David Heinrich Müller

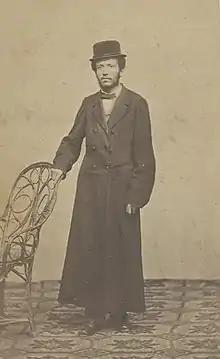
David Heinrich Müller

David Heinrich Müller (born 6 July 1846 in Buczacz, Galicia; died 21 December 1912 in Vienna, Austria) was a Jewish Austrian orientalist.